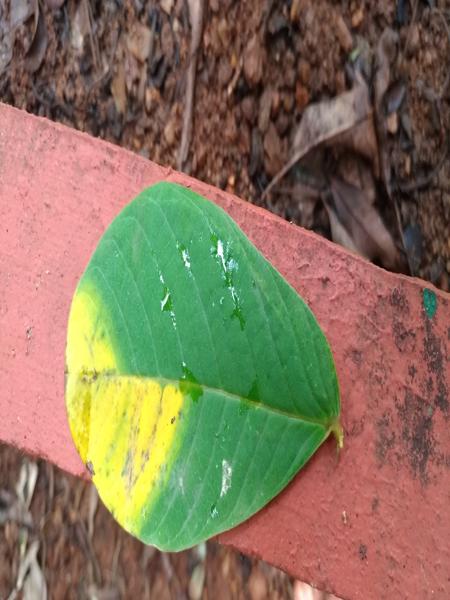
Plant: Chakte